The Drag-Net (1936 film)

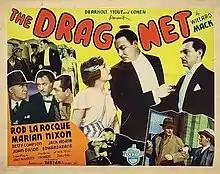

The Drag-Net is a 1936 American crime film directed by Vin Moore and starring Rod La Rocque, Marian Nixon and Betty Compson. It was made as a second feature at the Talisman Studios in Hollywood.